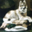
Label: wolf